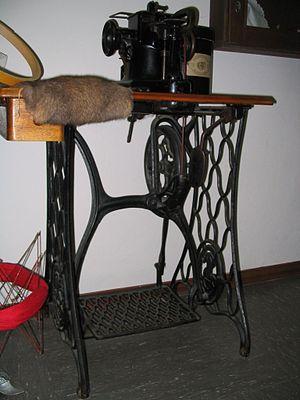
Un mécanisme à quatre barres est un système composé de quatre corps rigides, en général articulés entre eux par des liaisons tournantes : rotules ou pivots. Dans leur forme la plus simple, les pièces sont des barres, les liaisons étant aux extrémités des barres ; une des barres peut être le bâti de la machine. Ce sont des systèmes de guidage permettant d'effectuer des mouvements parfois complexes.